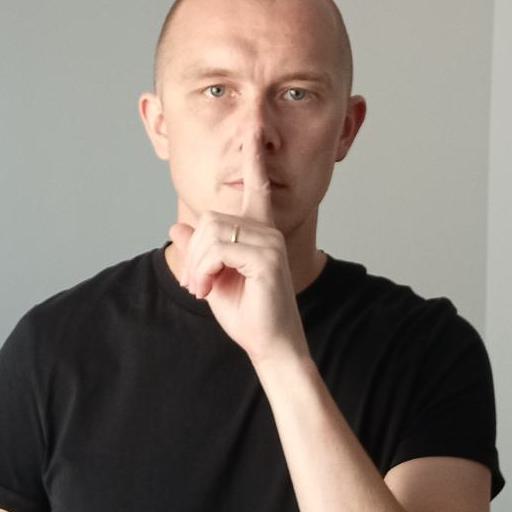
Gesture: mute